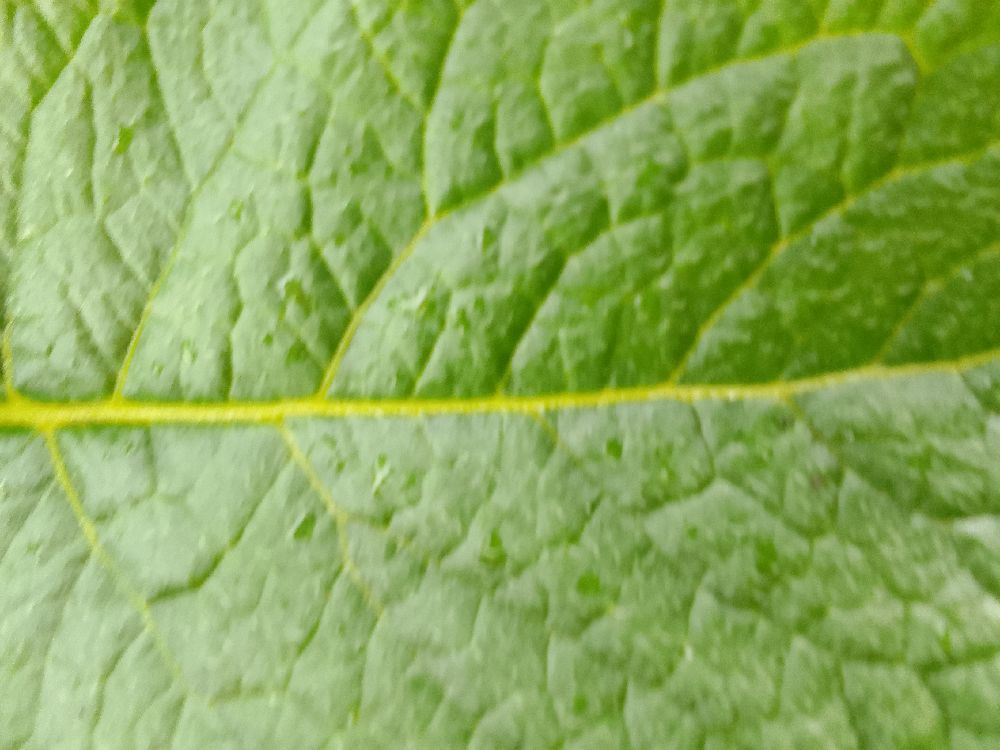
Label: Healthy